Edward Mylius

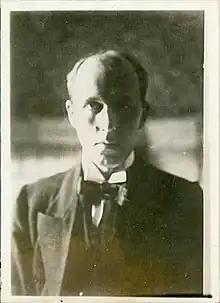
Mylius in 1911

Edward Frederick Mylius (4 July 1878 – 24 January 1947) was a Belgian-born journalist jailed in England in 1911 for criminal libel after publishing a report that King George V of the United Kingdom was a bigamist.